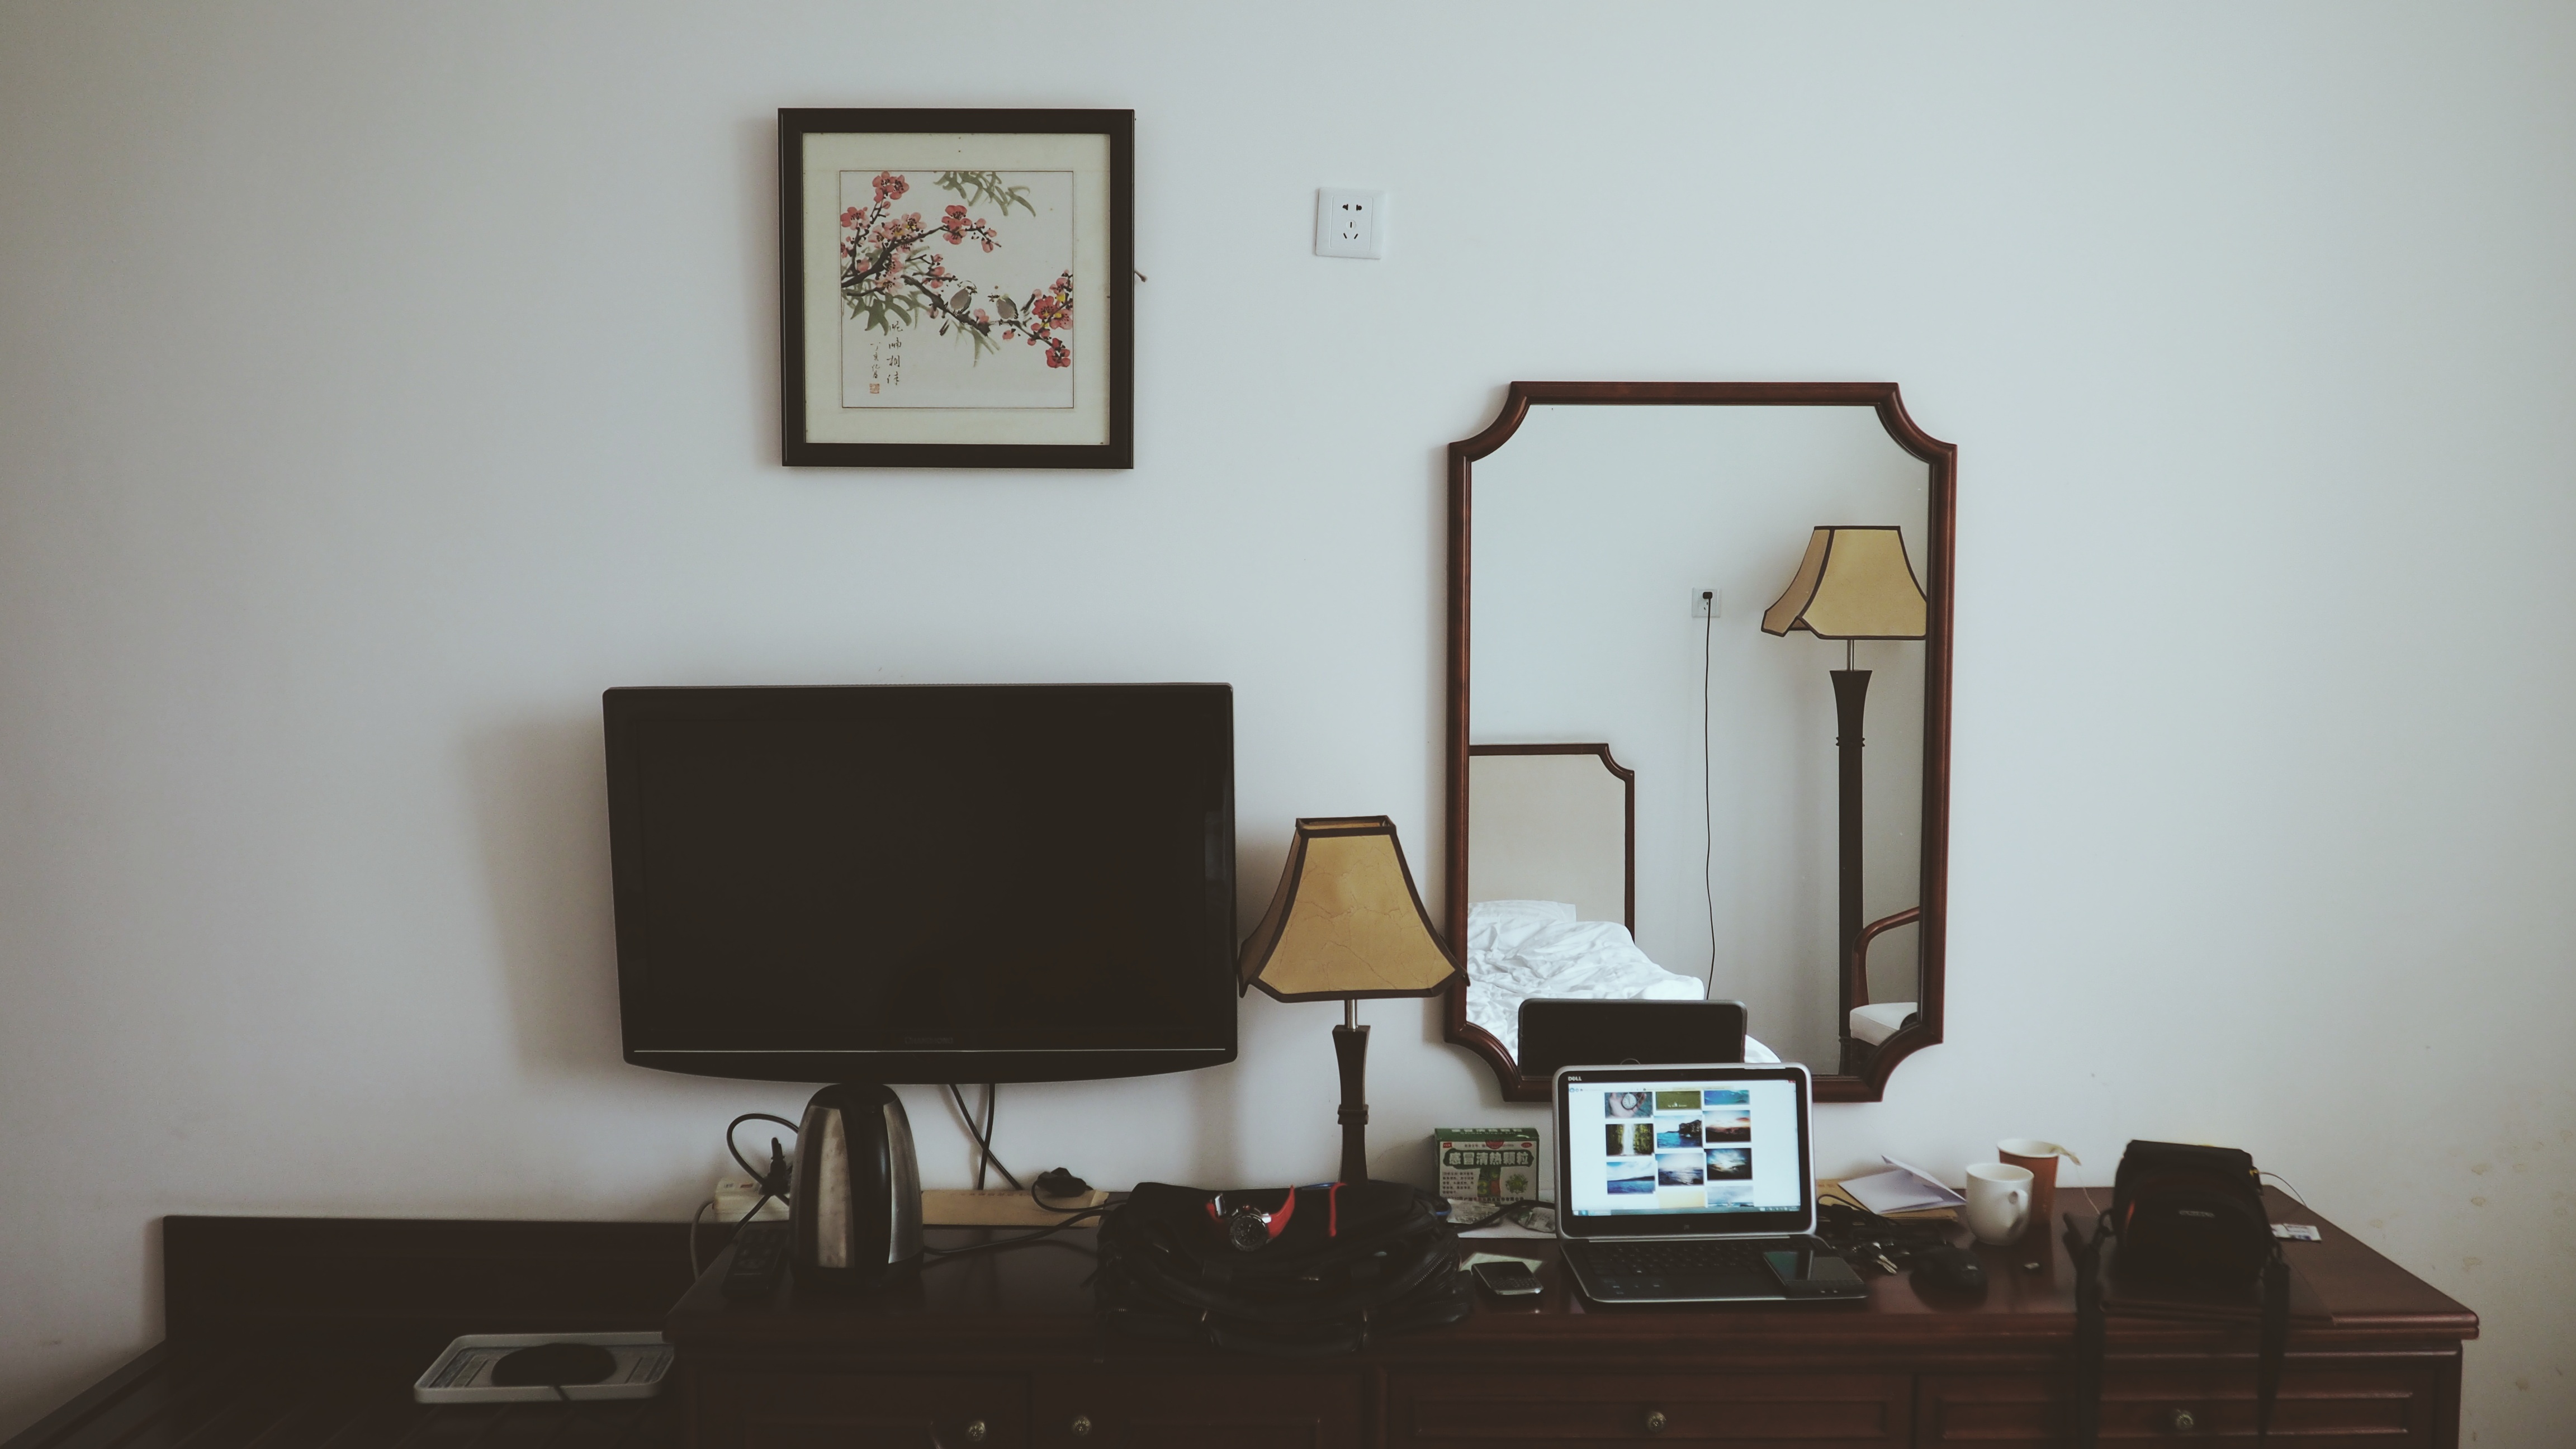
desk, home, office, living room, furniture, room, interior design